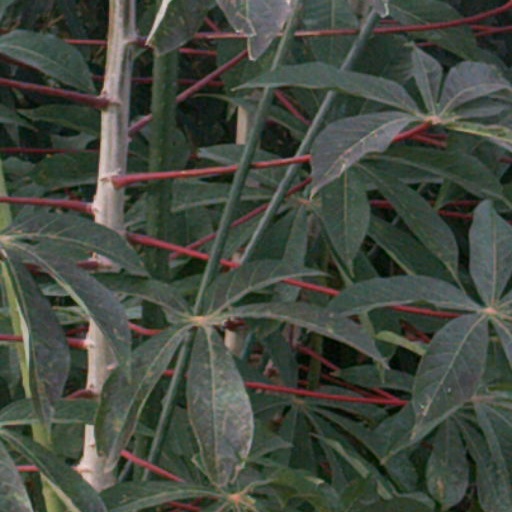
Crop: cassava